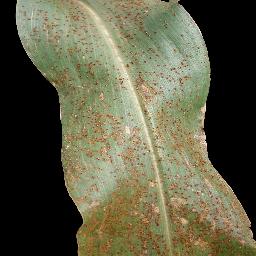
Label: Corn___Common_rust